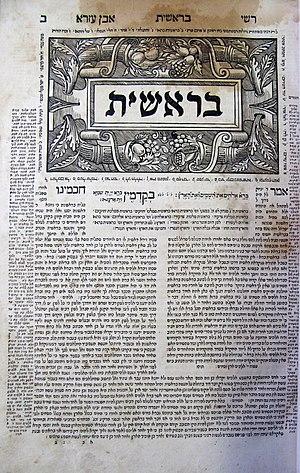
Bereshit est la première section hebdomadaire du cycle annuel de lecture de la Torah. Elle est lue lors du premier chabbat qui suit la fête de Sim'hat Torah et correspond à Genèse 1:1-6:8.